Temporary gentlemen

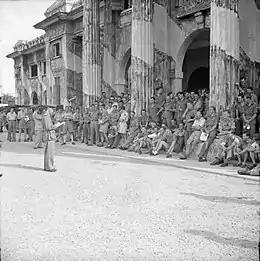
A large group of officers stand in front of a colonnaded building; a senior officer addresses them.

Some temporary officers managed to remain in the army until the Geddes Axe spending cuts of the mid-1920s. The army returned quickly to its pre-war traditions with senior officer and reformer J. F. C. Fuller claiming that "90 per cent of the army was at work scraping off the reality of war and burnishing up the war-tarnished conventionalities of peace". With the return of expensive social habits many temporary gentlemen in this period found that they could not afford to maintain their positions in the peacetime army, which did not pay uniform or equipment allowances. Those who left found that they could no longer expect the relative social equality with men from higher classes that they had enjoyed in the army. The effect of the war on social equality was complex. Literary and social historian Jonathan Wild argues that the commissioning of temporary gentlemen blurred the lines between the social classes, and that returning officers from the lower classes were more assured and confident, while journalist and historian Reginald Pound argues that the mixing of the lower-middle classes with the pre-war officer class only reinforced the class-consciousness of the Edwardian era.